Santiago Masarnau Fernández

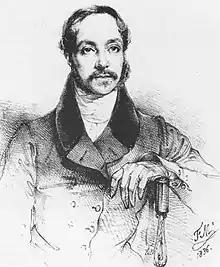
Santiago Masarnau Fernandéz, by Federico de Madrazo (1836)

Santiago Masarnau y Fernández (9 December 1805 – 14 December 1882; also known as Santiago Fernández de Masarnau or Santiago [de] Masarnau) was a Spanish pianist, composer and religious activist for the poor. He established the Society of Saint Vincent de Paul, an organization composed of laymen dedicated to serving the poor, in Spain. A cause for his canonization has been opened by that society.